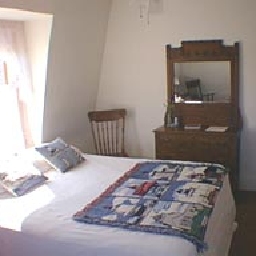
Room type: bedroom